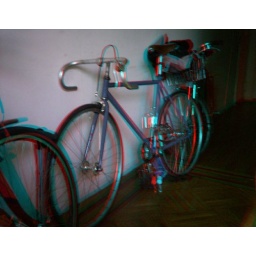
My blue bike in the hallway with the new drop bars installed.